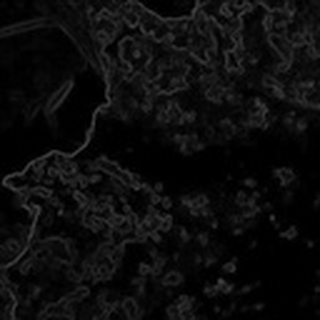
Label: cotton_powdery_mildew